Pilina unguis

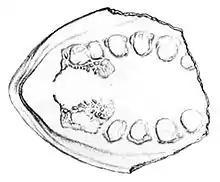
Drawing of the ventral view of the fragment of the shell of "Pilina unguis" showing the muscle scars

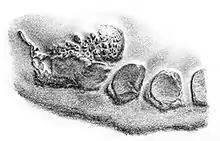
Drawing of the ventral view of the fragment of the shell of "Pilina unguis" shows details of the muscle scars

The length of the shell is 59–67 mm, width 47–51 mm and the height of the shell is 15–16 mm. With its shell size up to 67 mm was at least twice larger than any recent known living monoplacophoran species.